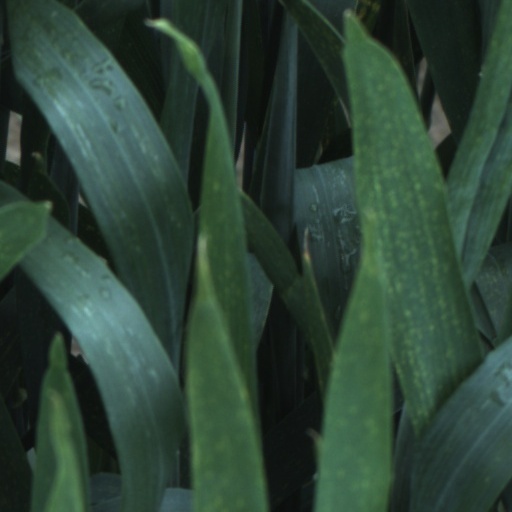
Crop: wheat